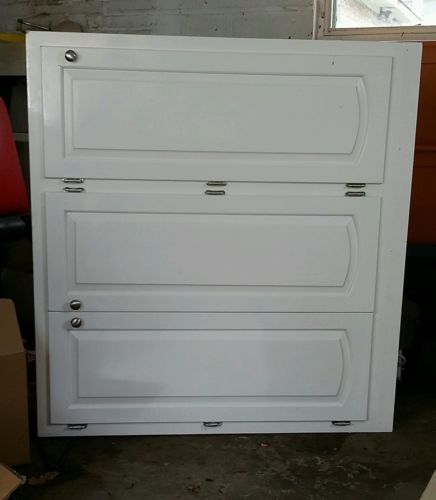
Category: cabinet